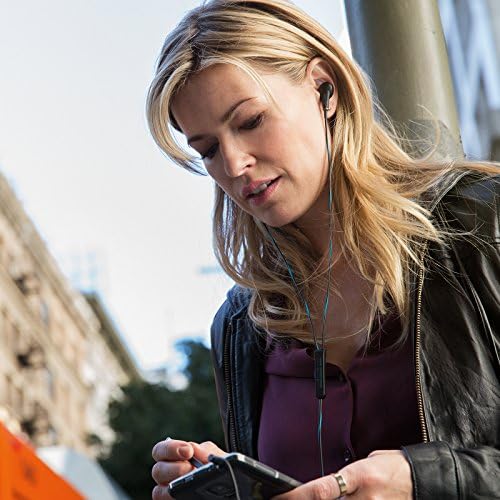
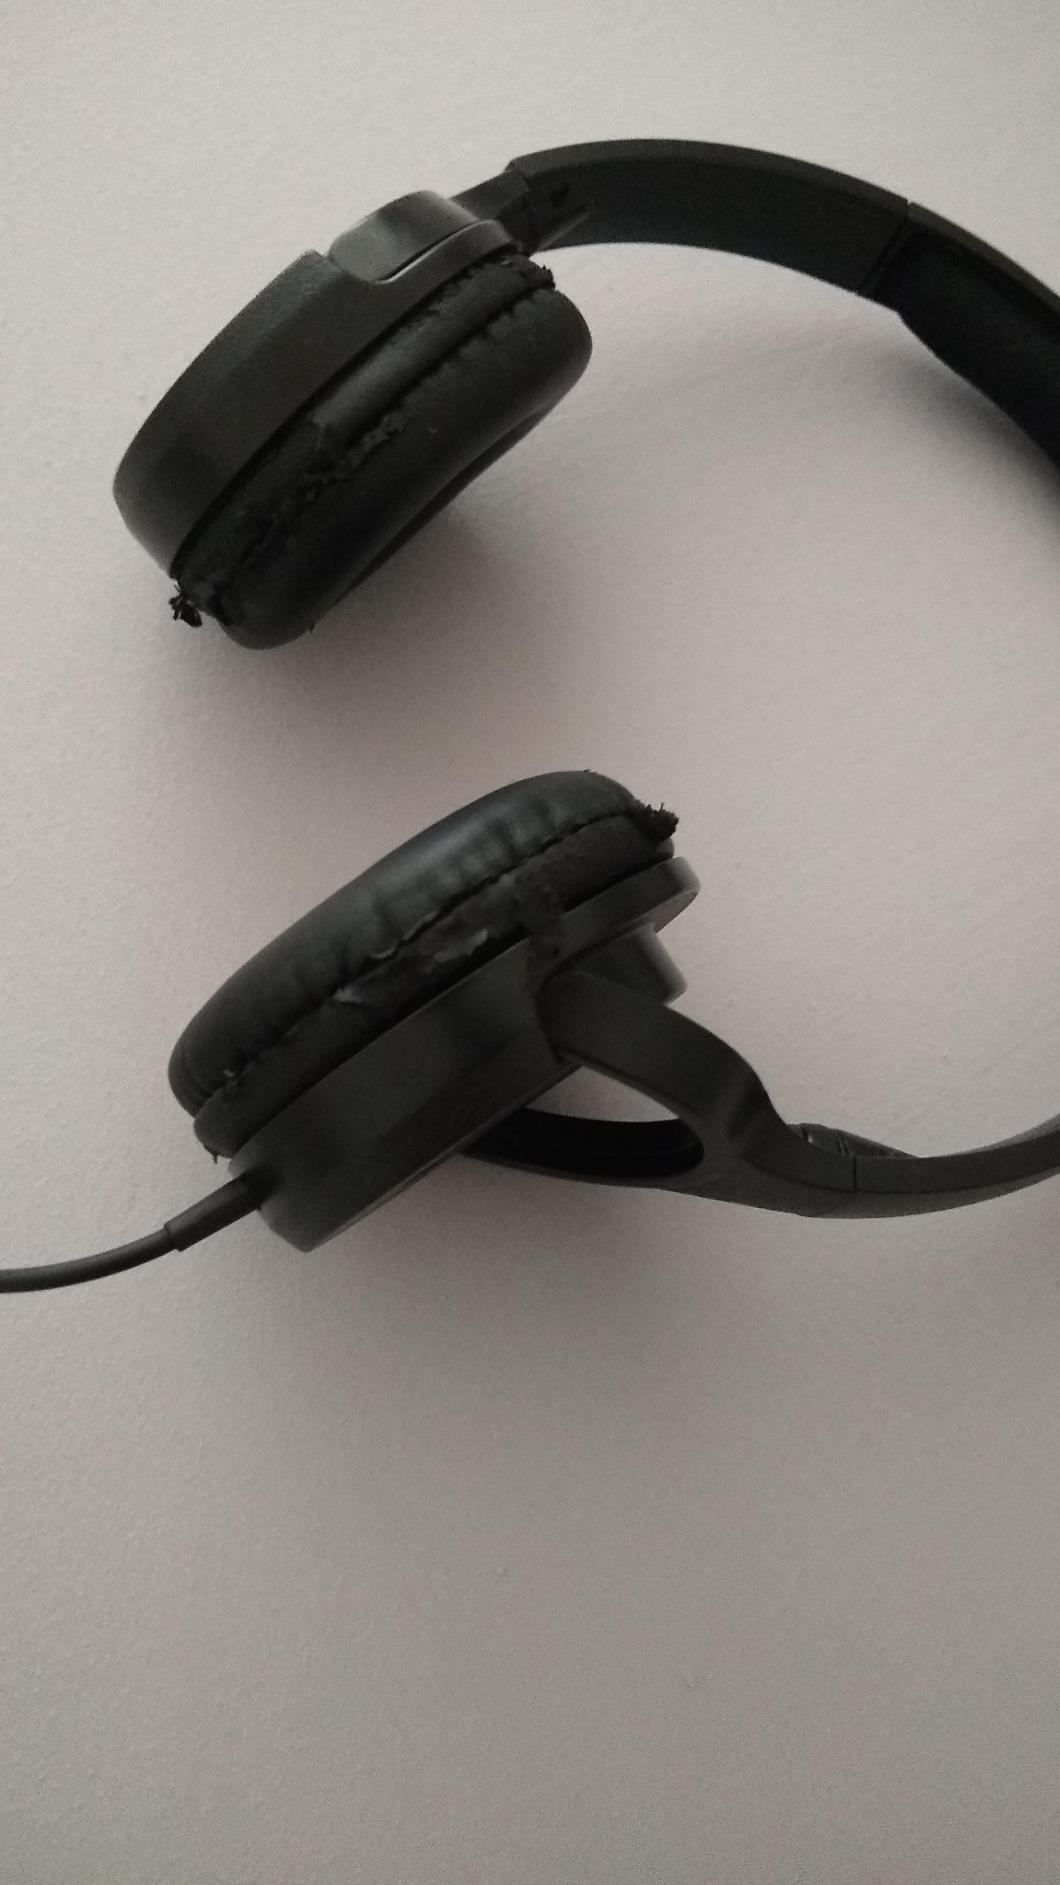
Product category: headphones
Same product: no